Alexandroupolis–Svilengrad railway

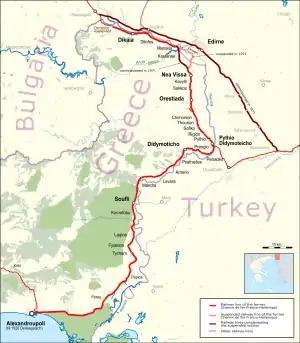
Map of the line in the state of 2015

, the Alexandroupolis–Svilengrad railway is only used by four daily pairs of local trains Alexandroupolis–Ormenio, two of which are express services.